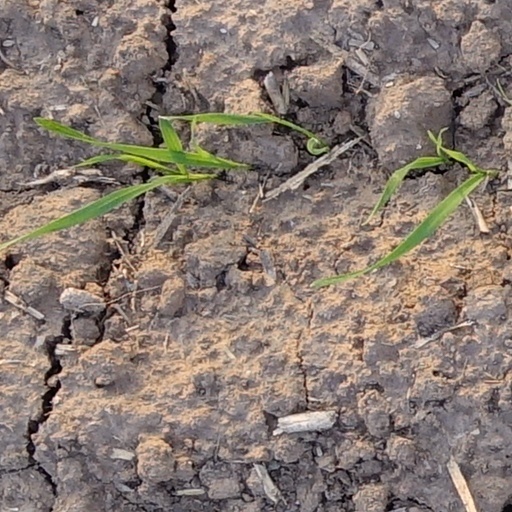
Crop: wheat